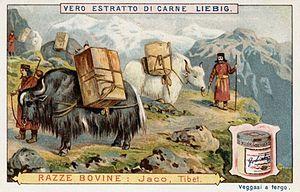
Une bête de somme, animal de charge ou animal de portage, est un animal domestique utilisé par l'homme comme animal de travail pour porter des charges. Il s'agit le plus souvent d'un quadrupède dont le dos est équipé d'un dispositif permettant de mieux répartir le poids des objets à transporter et de stabiliser ceux-ci lors des mouvements de l'animal. Par extension, cette expression désigne aussi les animaux utilisés pour la traction animale et, au sens figuré, un humain accablé de travail.